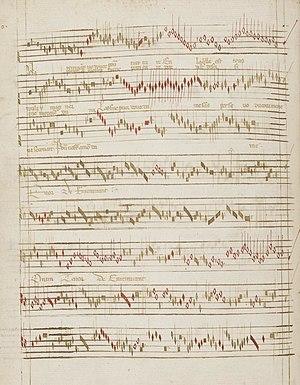
Codex Reina
Polyphonic Music of the Fourteenth Century est un ouvrage constitué de 24 volumes, paru entre 1956 et 1991 aux Éditions de l'Oiseau-Lyre, qui présente en notation moderne le répertoire complet de la musique polyphonique du XIVᵉ siècle, soit plus de 2 000 pièces.